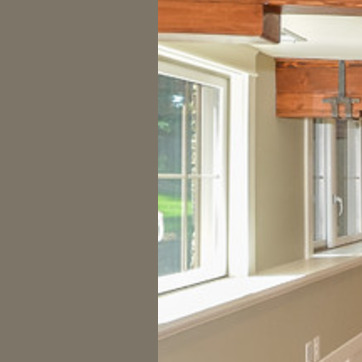
Material: glass